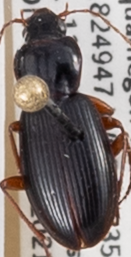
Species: Synuchus impunctatus
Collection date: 2021-07-13
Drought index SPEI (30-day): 0.136
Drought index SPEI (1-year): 0.132
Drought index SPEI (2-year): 1.45